Joint terminal attack controller

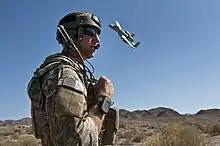
A United States Air Force joint terminal attack controller using a radio to coordinate close air support with an A-10 Thunderbolt II

Joint Terminal Attack Controller (JTAC) is the term used in the United States Armed Forces and some other military forces for a qualified service member who directs the action of military aircraft engaged in close air support and other offensive air operations from a forward position. The term that is used in most other countries, as well as previously in the U.S. and in the relevant NATO standard, is Forward Air Controller. The term became effective in the U.S. on September 3, 2003 with the publishing of Joint Publication (JP) 3-09.3 "Close Air Support".